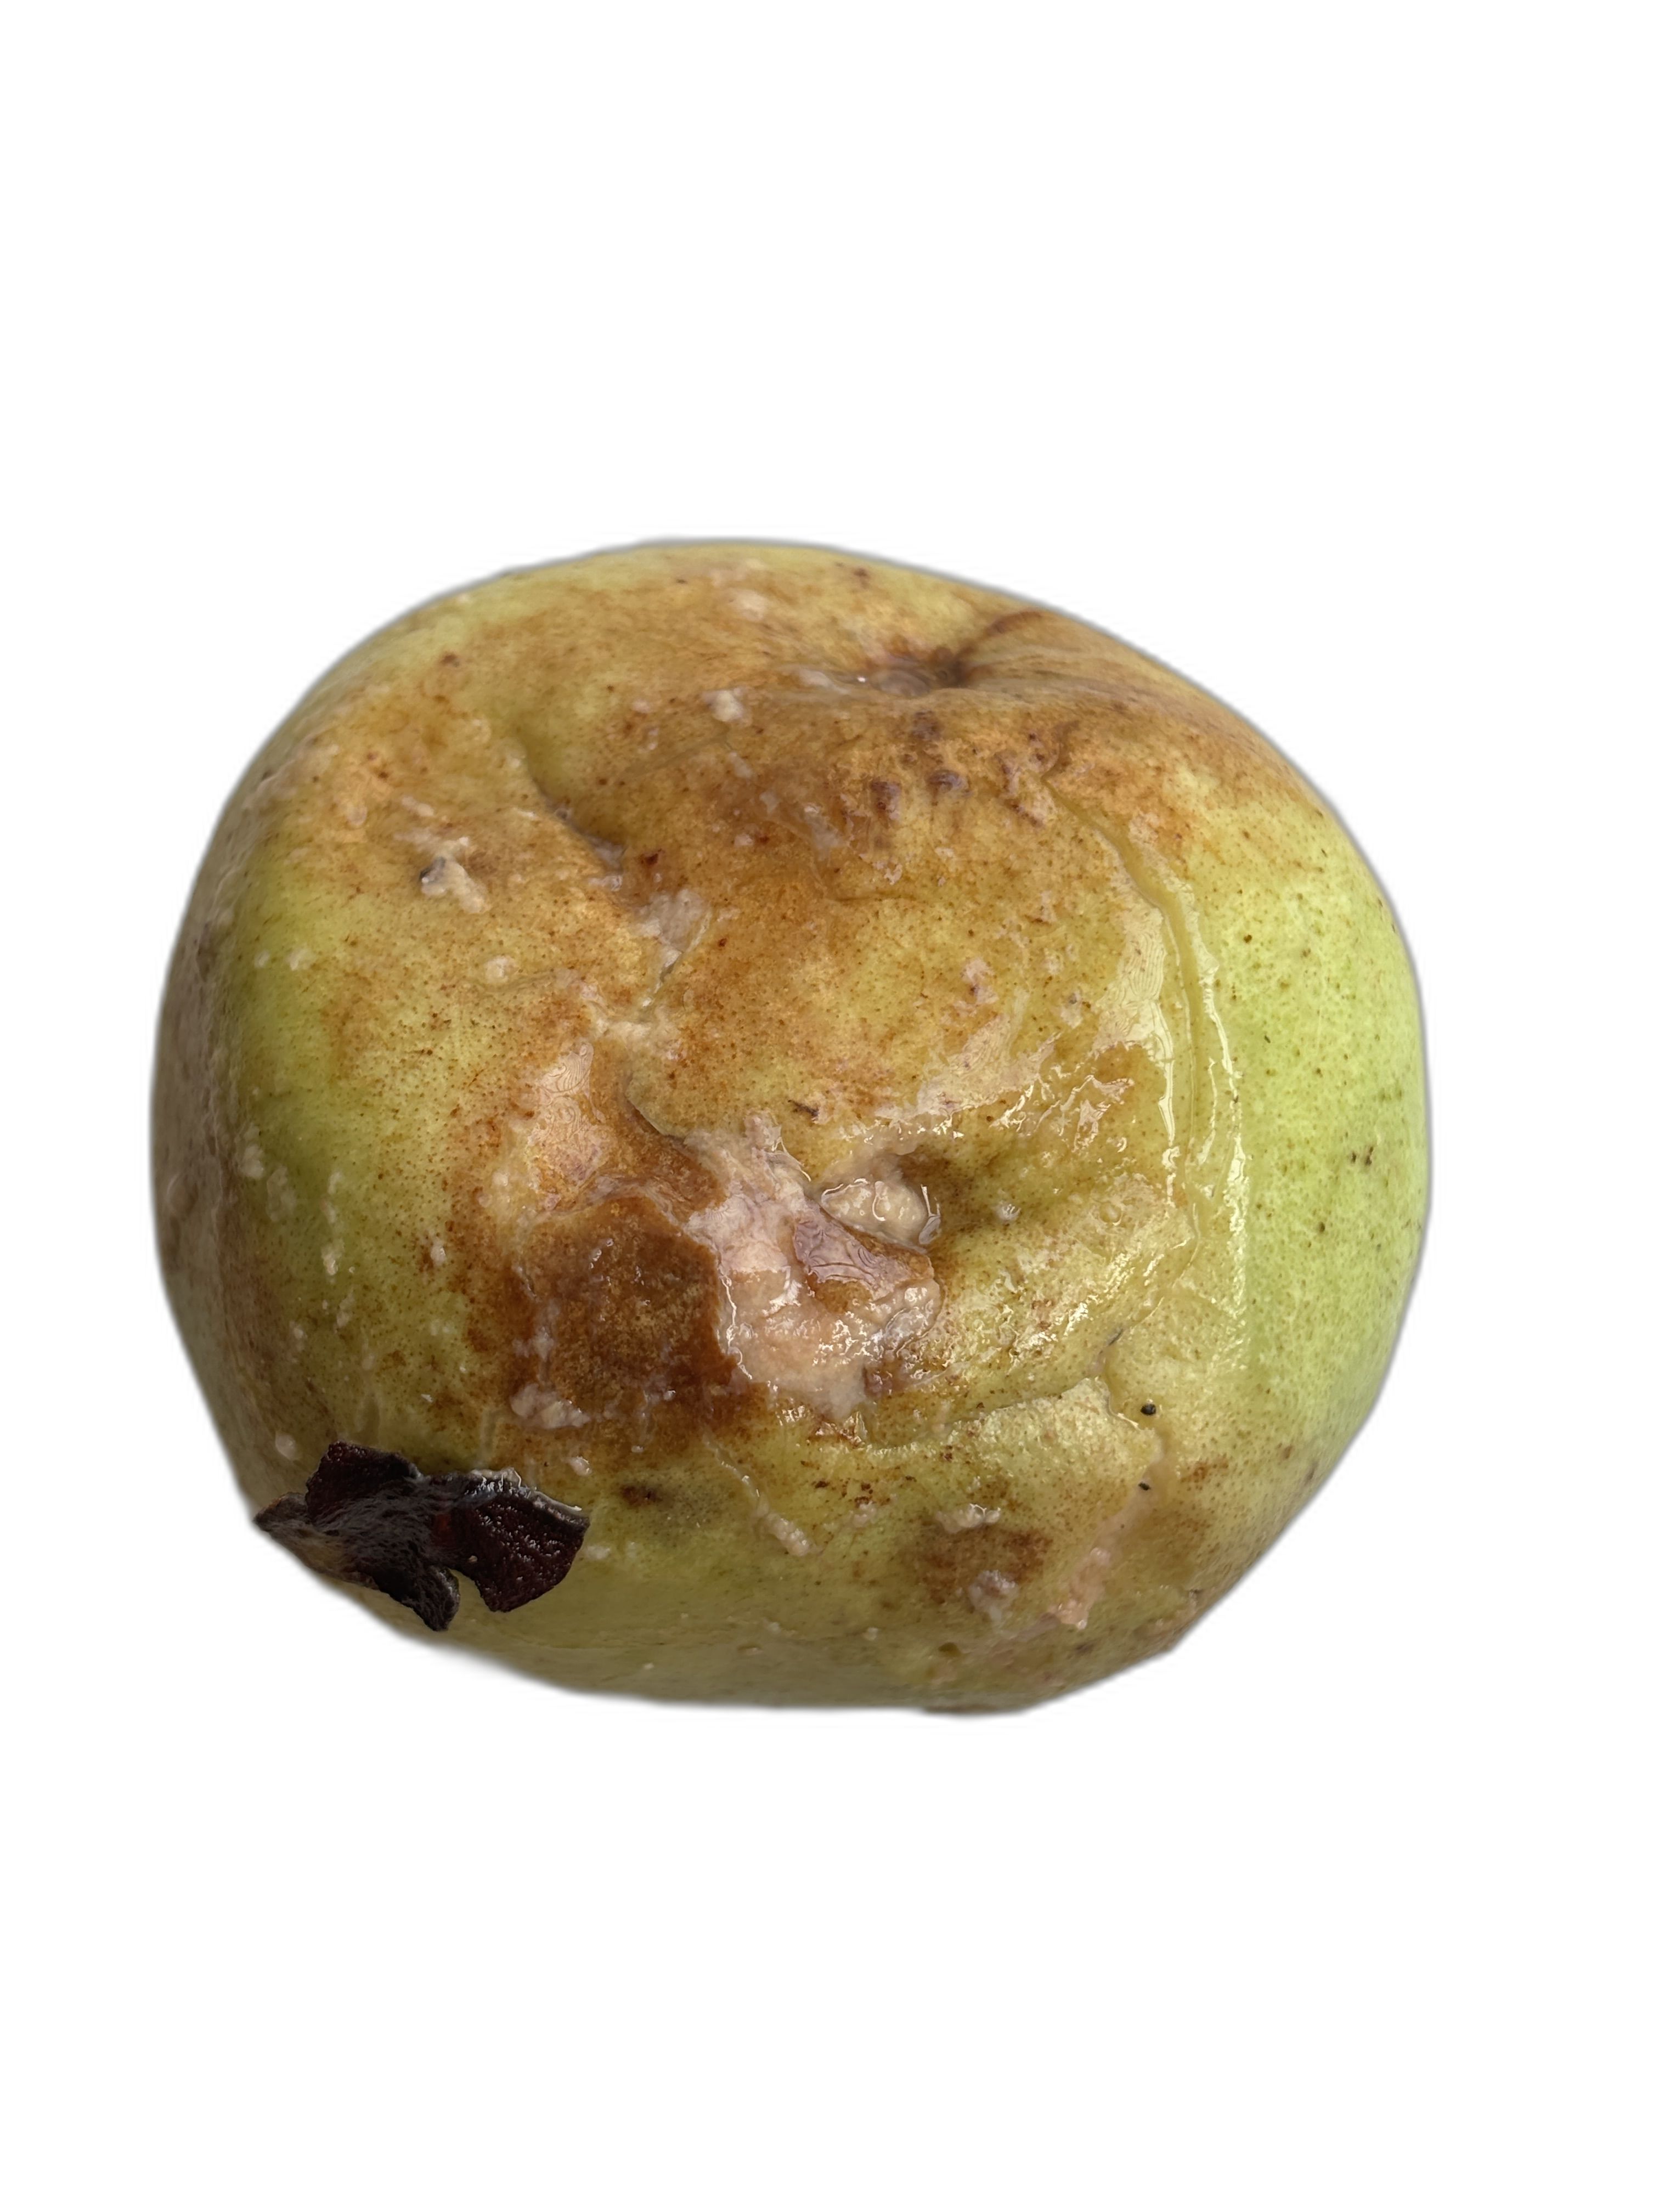
Plant part: fruit
Disease: Styler end root